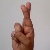
The image shows a hand gesture representing the letter 'R' in Indian Sign Language.